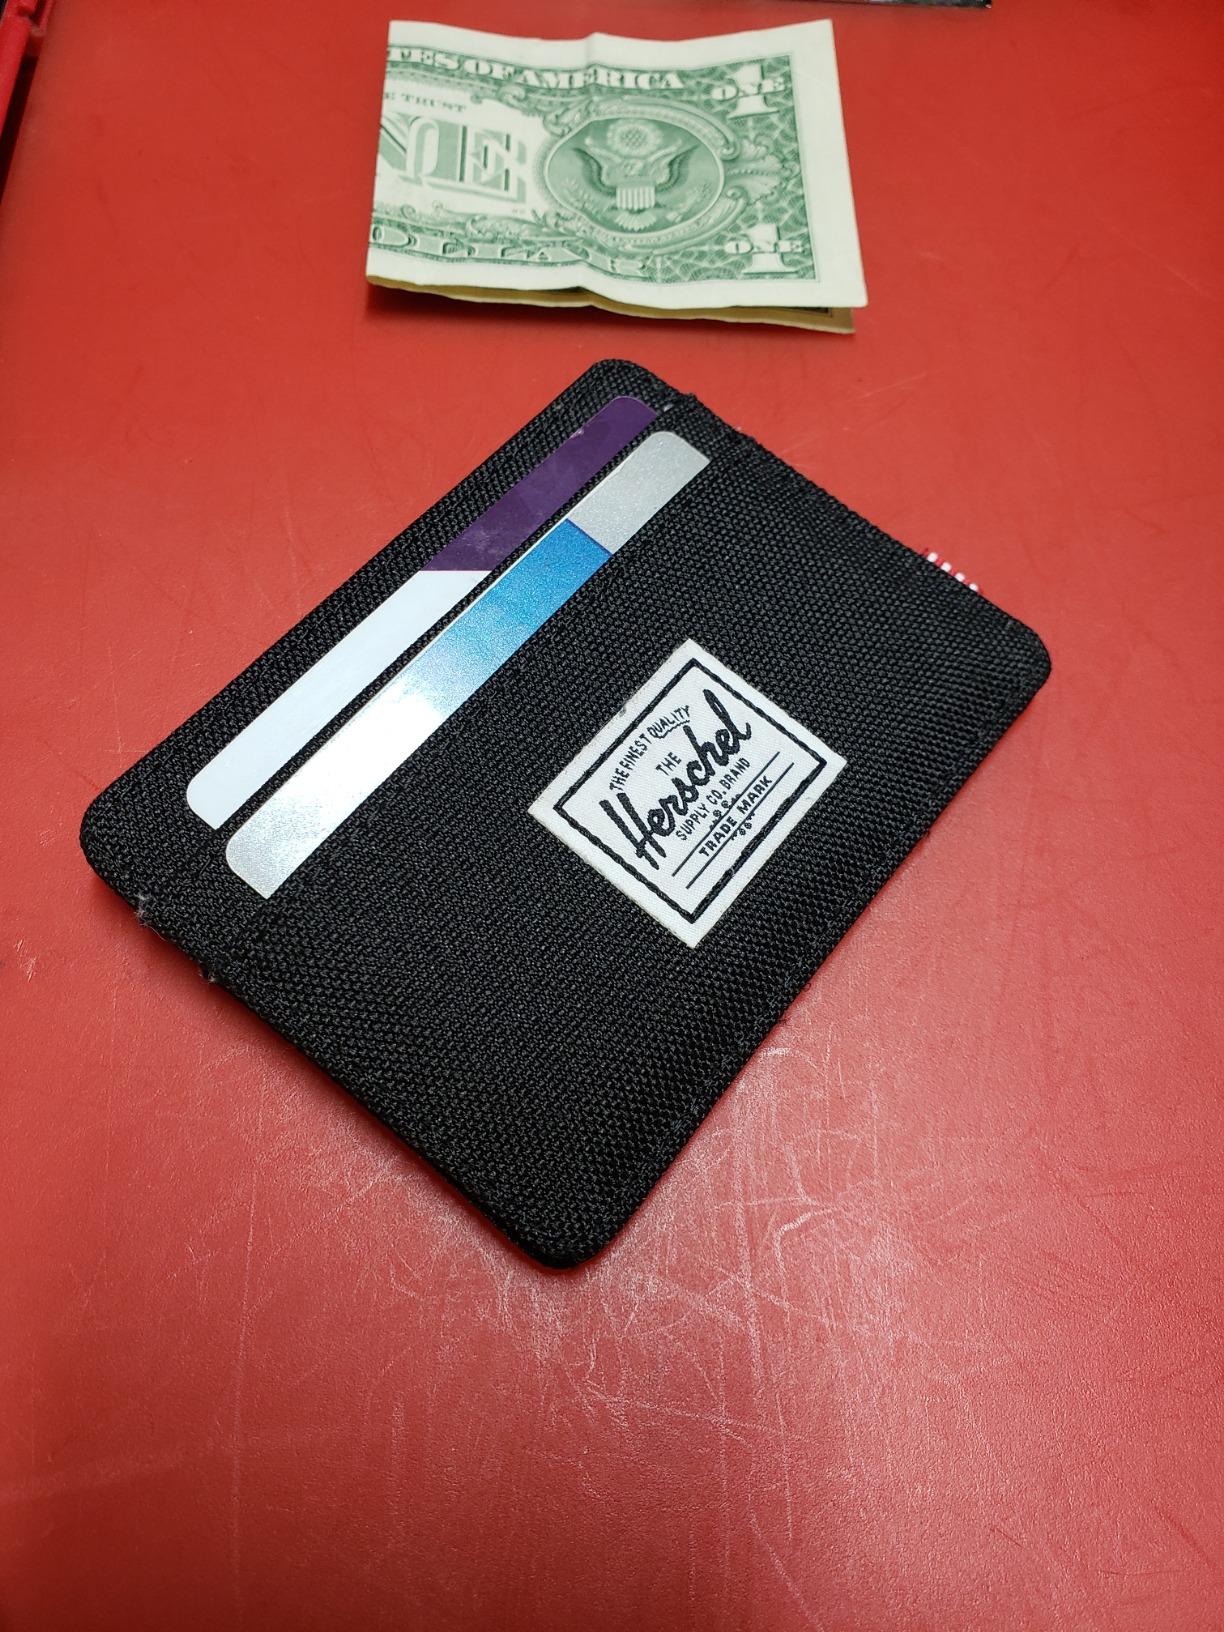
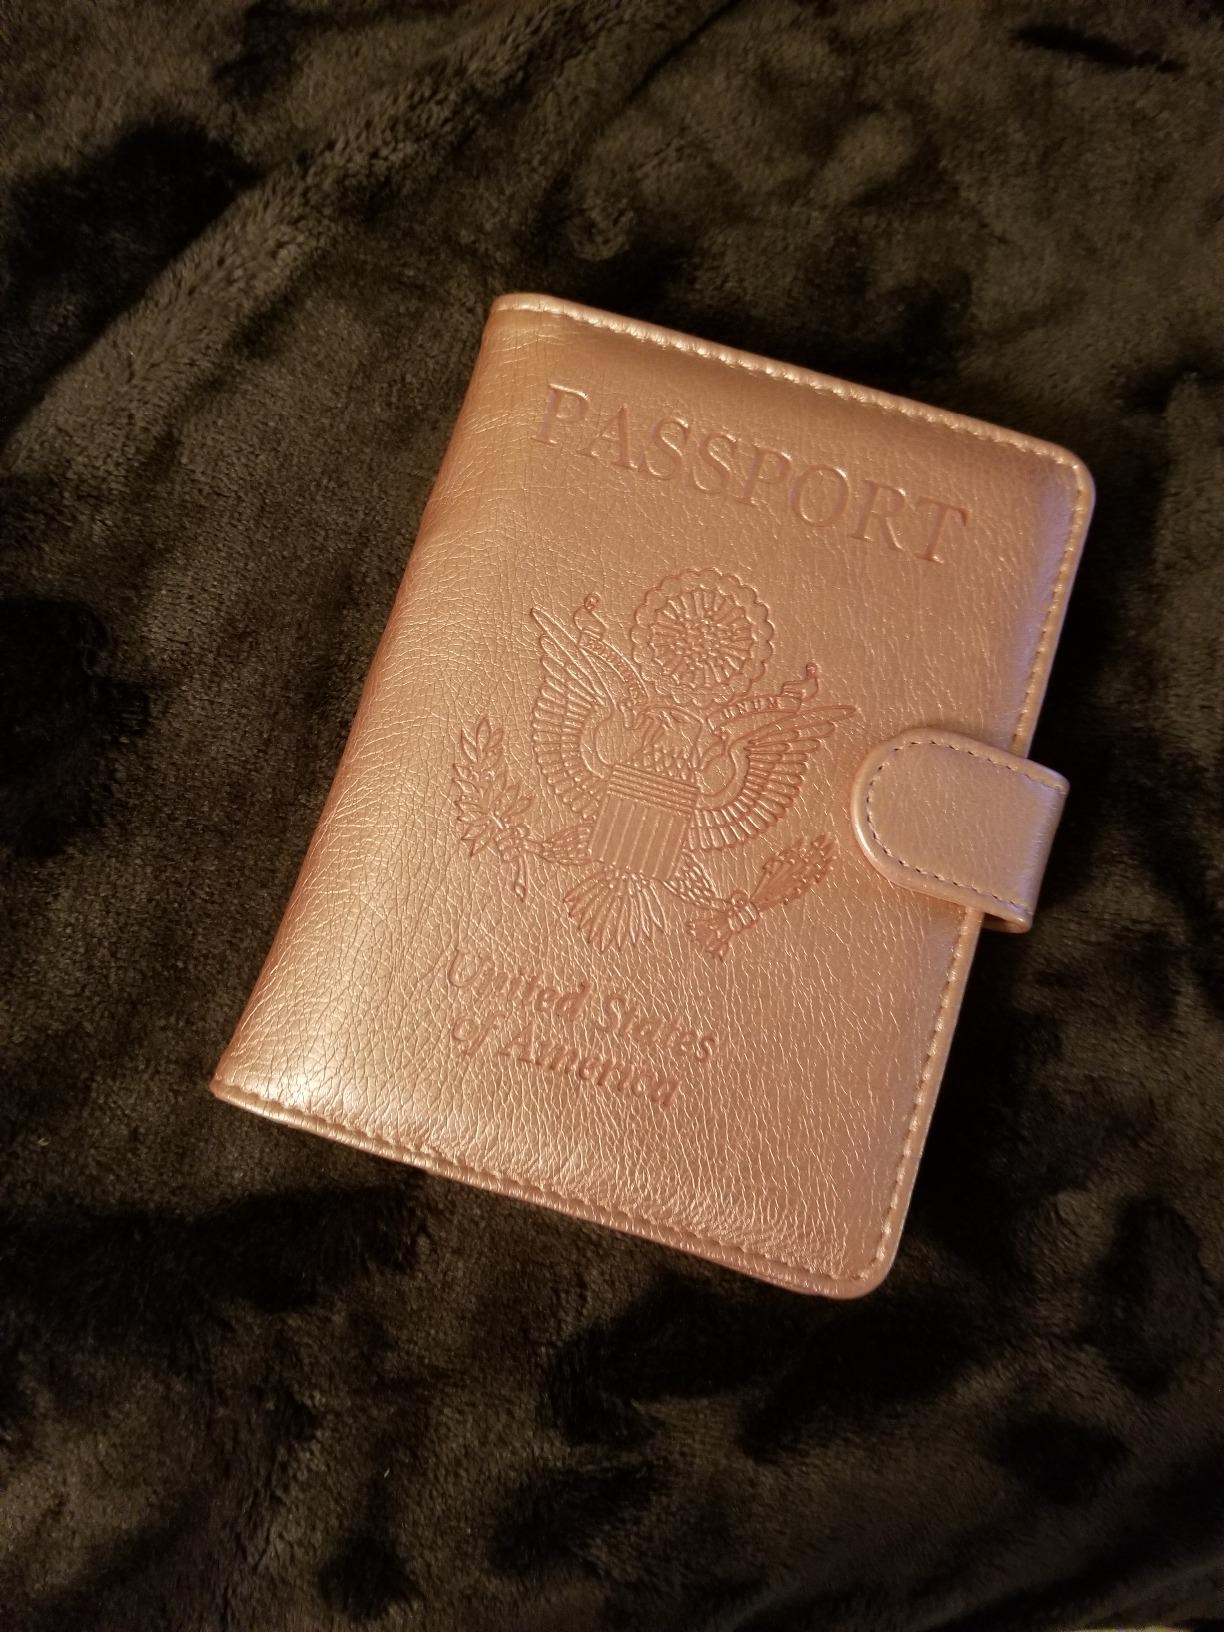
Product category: accessories_wallet
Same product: no